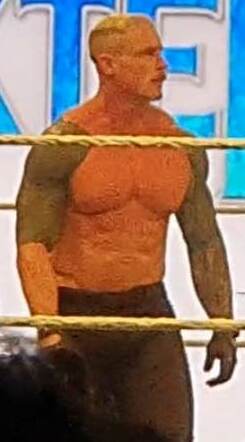
เดกซ์เตอร์ ลูมิส

|name = Dexter Lumis
|image = Dexter Lumis - WWE Live Birmingham April 2023 (cropped).jpg
|names = Boss HoggDexter LumisLupusSam ShawSamuel Shaw
|height = 6 ft 2 in
|weight = 239 lb
|birth_name = Samuel Shaw
|birth_place = Jacksonville, Florida, U.S.
|billed = Jacksonville Beach, FloridaRecluse, Wyoming|Recluse, Wyoming
|trainer = Curtis HughesWWA4 Wrestling SchoolBubba Ray DudleyD-Von Dudley
|debut = September 21, 2007
ซามูเอล ชอว์ (Samuel Shaw; 17 มกราคม ค.ศ. 1984) เป็นนักมวยปล้ำอาชีพชาวอเมริกันสังกัด WWE ภายใต้ชื่อบนสังเวียน เดกซ์เตอร์ ลูมิส (Dexter Lumis) เดิมเป็นที่รู้จักใน Impact Wrestling|Total Nonstop Action Wrestling ภายใต้ชื่อจริงและยังเป็นผู้ชนะ TNA Gut Check เขาเข้าร่วมสมาคมในดินแดนแห่งการพัฒนาในขณะนั้นของ TNA อย่าง Ohio Valley Wrestling เป็นแชมป์ OVW Southern Tag Team Championshipn สองครั้ง
==แชมป์และรางวัล==
*Full Throttle Pro Wrestling
**FTPW Championship (1 time)
*Ohio Valley Wrestling
**OVW Southern Tag Team Championship (OVW Southern Tag Team Championship#Title history|2 times) – with Alex Silva (wrestler)|Alex Silva
*"Pro Wrestling Illustrated"
** Ranked No. 142 of the top 500 singles wrestlers in the "PWI 500" in 2021
*Total Nonstop Action Wrestling
**TNA Gut Check winner
*Tried-N-True Pro
**TNT Championship (1 time, inaugural)
**TNT Championship Tournament (2017)
*United States Wrestling Alliance
**USWA Championship (1 time)
*Vintage Wrestling
**Vintage Heavyweight Championship (3 times)
* "Wrestling Observer Newsletter"
** List of Wrestling Observer Newsletter awards#Worst Feud of the Year|Worst Feud of the Year (2022) vs. The Miz
==อ้างอิง==
==แหล่งข้อมูลอื่น==
*
*
Navboxes|
หมวดหมู่:นักมวยปล้ำอาชีพชาวอเมริกัน